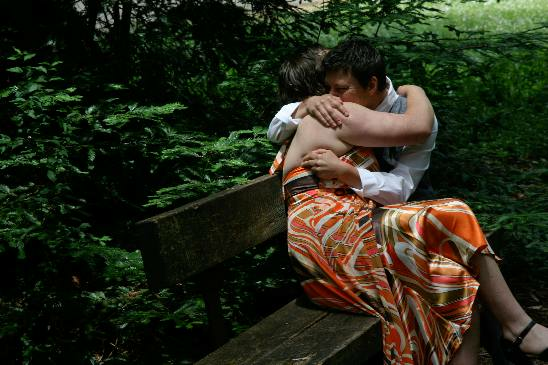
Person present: Yes